Mountaineering

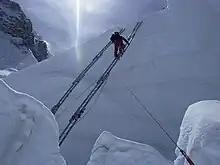
Fixed lines and ladders are distinguishing characteristics of expedition style mountaineering

Camping is not always an option, or may not be suitable if a mountain is close to civilization. Some regions may legally prohibit primitive camping due to concern for the environment, or due to issues with crowds. In lieu of camping, mountaineers may choose to stay in mountain huts.